Artemis of Bana-Mighdall

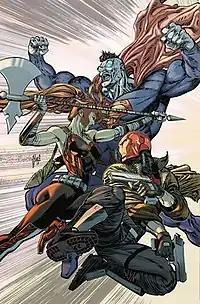
Artemis with Red Hood and Bizarro on the variant cover of "Red Hood and the Outlaws" (vol. 2) #22 (July 2018). Art by Guillem March.

An alternate version of Artemis is later introduced in the new DC Comics Universe as part of "Red Hood and the Outlaws", along with Bizarro. Born as a full fledged Amazon to another Amazon and raised in Bana-Mighdall, Artemis was trained from a very young age to be the Shim-Tar. In addition to her enhanced Amazon strength, and fighting skills, she also possesses an overly large sized battle axe that contains magical properties, which also appears when Artemis calls upon it. Artemis initially meets Red Hood in a train car where Black Mask sends Red Hood to steal a powerful weapon—supposedly the ancient Bow of Ra. Also looking for the Bow of Ra, both Artemis and Red Hood instead discover that the weapon they find is a clone of Superman. The two take in the clone and attempt to civilize the childlike Superman clone—which Red Hood dubs Bizarro. Over time, Artemis begins to show a romantic affection for Red Hood and a motherly affection for Bizarro. When Wonder Woman is mentioned, Artemis displays a dislike for her. It is later revealed that the two Amazons come from different tribes: Diana being Themyscirian and Artemis being from Bana-Mighdall. When Bana-Mighdall was destroyed, Diana was there to rescue Artemis from the rubble. Despite this aid, Artemis held a grudge against the Themyscirian Amazons for being distant from the splintered tribe. Now out on her own in Man's World, Artemis forms a bond with Red Hood and agrees to aid him and Bizarro on some of their assignments. Through these adventures, Artemis steadily keeps track of the Bow of Ra's location, finally discovering that it was transported to Qurac.